Anna Pogorilaya

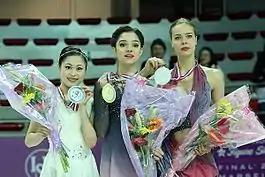
Pogorilaya at the 2016–17 Grand Prix Final podium

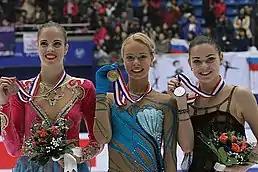
Pogorilaya at the 2013 Cup of China podium

"GP: Grand Prix; CS: Challenger Series; JGP: Junior Grand Prix"